Nuragic civilization

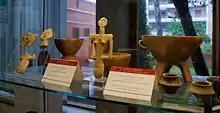
Bonnanaro pottery, Sanna National Museum, Sassari

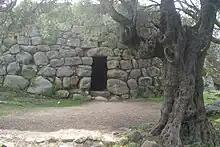
Albucciu (Arzachena), example of proto-nuraghe

In the Stone Age the island was first inhabited by people who had arrived there in the Paleolithic and Neolithic ages from Europe and the Mediterranean area. The most ancient settlements have been discovered both in central and northern Sardinia (Anglona). Several later cultures developed on the island, such as the Ozieri culture (3200−2700 BC). The economy was based on agriculture, animal husbandry, fishing, and trading with the mainland. With the diffusion of metallurgy, silver and copper objects and weapons also appeared on the island. In 2014, early Chalcolithic period Sardinia was identified as one of the earliest silver extraction centres in the world. This took place during the 4th millennium BC.